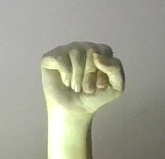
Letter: saad